2015 Bojangles' Southern 500

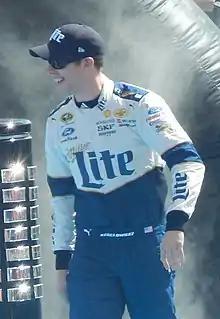
Brad Keselowski, seen here at the 2015 Daytona 500, won the pole for the race.

Brad Keselowski won the pole with a time of 27.492 and a speed of . "I’ve always thought of Darlington as being one of the unique tracks in NASCAR. You look at Bristol, Daytona and Charlotte and Darlington is in the top five of our sport and what it means," Keselowski said. It’s a great accomplishment to me personally." "It’s quite exciting with the way the format is set up with three runs to go for the pole. Each run out you lose so much grip in the tires, it’s a challenge to try to find the right balance and it turns into fun," Kurt Busch said. Our first run out the car was almost too fast. The car almost drove too good." "We were fairly good in the first two rounds. I felt like I could have pushed harder in those two rounds to go faster; and that last round, we just kind of missed the balance on our Chevrolet," Kevin Harvick said. I feel a lot better about it in race trim than I did in qualifying trim. We try to concentrate on that the most because there is so much falloff."